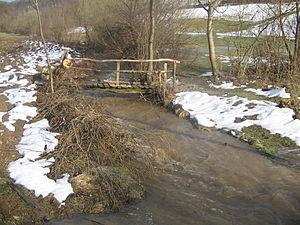
Javorani est un village de Bosnie-Herzégovine. Il est situé dans la municipalité de Kneževo et dans la République serbe de Bosnie. Selon les premiers résultats du recensement bosnien de 2013, il compte 851 habitants.